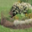
Label: willow_tree